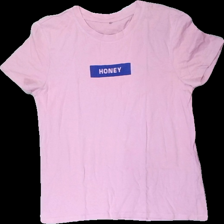
View: front
Type: T-shirt
Category: Ladies
Brand: Only
Colors: Blue, Pink
Material: 100% cotton
Pattern: Other
Cut: Regular
Size: M
Season: All
Damage location: bottom right
Damage 2 location: bottom left
Price range: <50
Recommended usage: Reuse
Description: rosa t-shirt med blå text fram, lite hårig